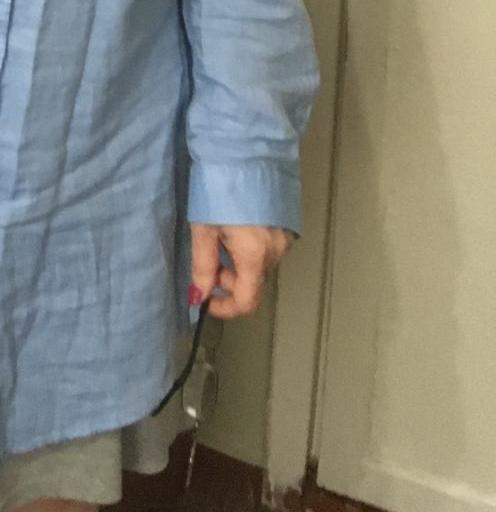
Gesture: no_gesture